Ardpatrick, County Limerick

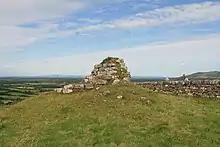
Ruins of early ecclesiastical site above the village

On the hill above the village is the site of a 5th-century monastery and round tower or cloictheach, now in ruins. Legend tells of a peal of 7 silver bells which once hung in the tower. The monastery was reputedly founded by St. Patrick himself, and is surrounded by earthworks probably far more ancient.